Blink-182 (album)

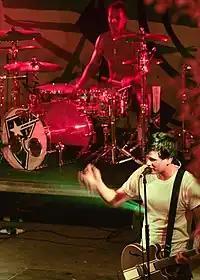
The band live in Bahrain; they performed several songs from the album for the first time publicly in the Middle East

Due to some contradicting sources, the title of the album (or lack thereof) is debated. Travis Barker, in his memoir "Can I Say", writes that "Some people think it's an untitled album, called "Blink-182", but Mark [Hoppus] has always insisted it was actually untitled." A 2003 interview and article from MTV News discussing the naming of the pending album repeatedly refers to the release as the "untitled album," while a press release from that time period confirms the same. Despite this, several critics have used the terms "eponymous", "untitled", and "self-titled" in describing the album. In a 2009 MTV News article, James Montgomery refers to the album as self-titled, joking, "Or untitled … It's never really been clear." The title for the album was originally rumored to be "Use Your Erection I & II", a parody of the Guns N' Roses albums "Use Your Illusion I" and "II", but was revealed to be a joke Barker made to "get a rise out of people." DeLonge, in reference to previous joke album titles (such as "Enema of the State"), stated, "We didn't want to label it with a joke title that people might expect." As such, a "Billboard" article from the week of the album's release lists three rejected joke titles: "Diarrhea de Janeiro", "Vasectomy, Vasect-a-you" and "Our "Pet Sounds"".